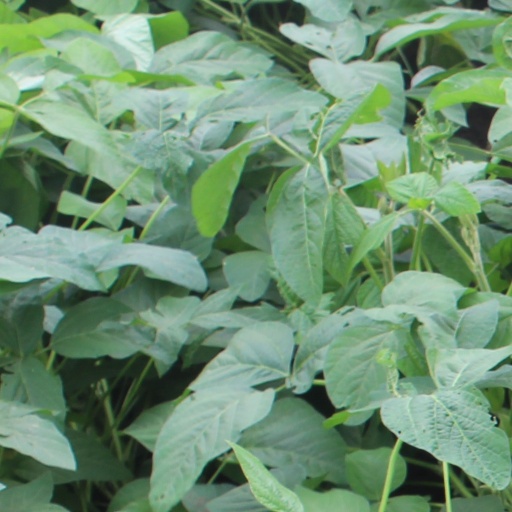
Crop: soybean